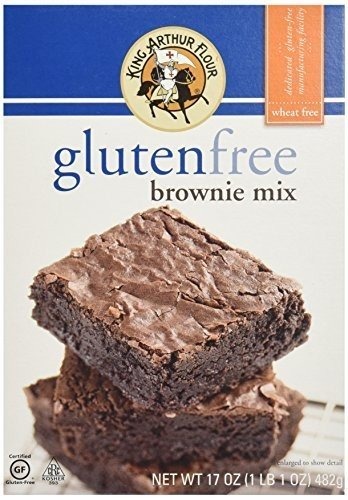
Item Name: KING ARTHUR MIX BROWNIE GF, 17 OZ
Value: 17.0
Unit: Fl Oz

Price: 6.325